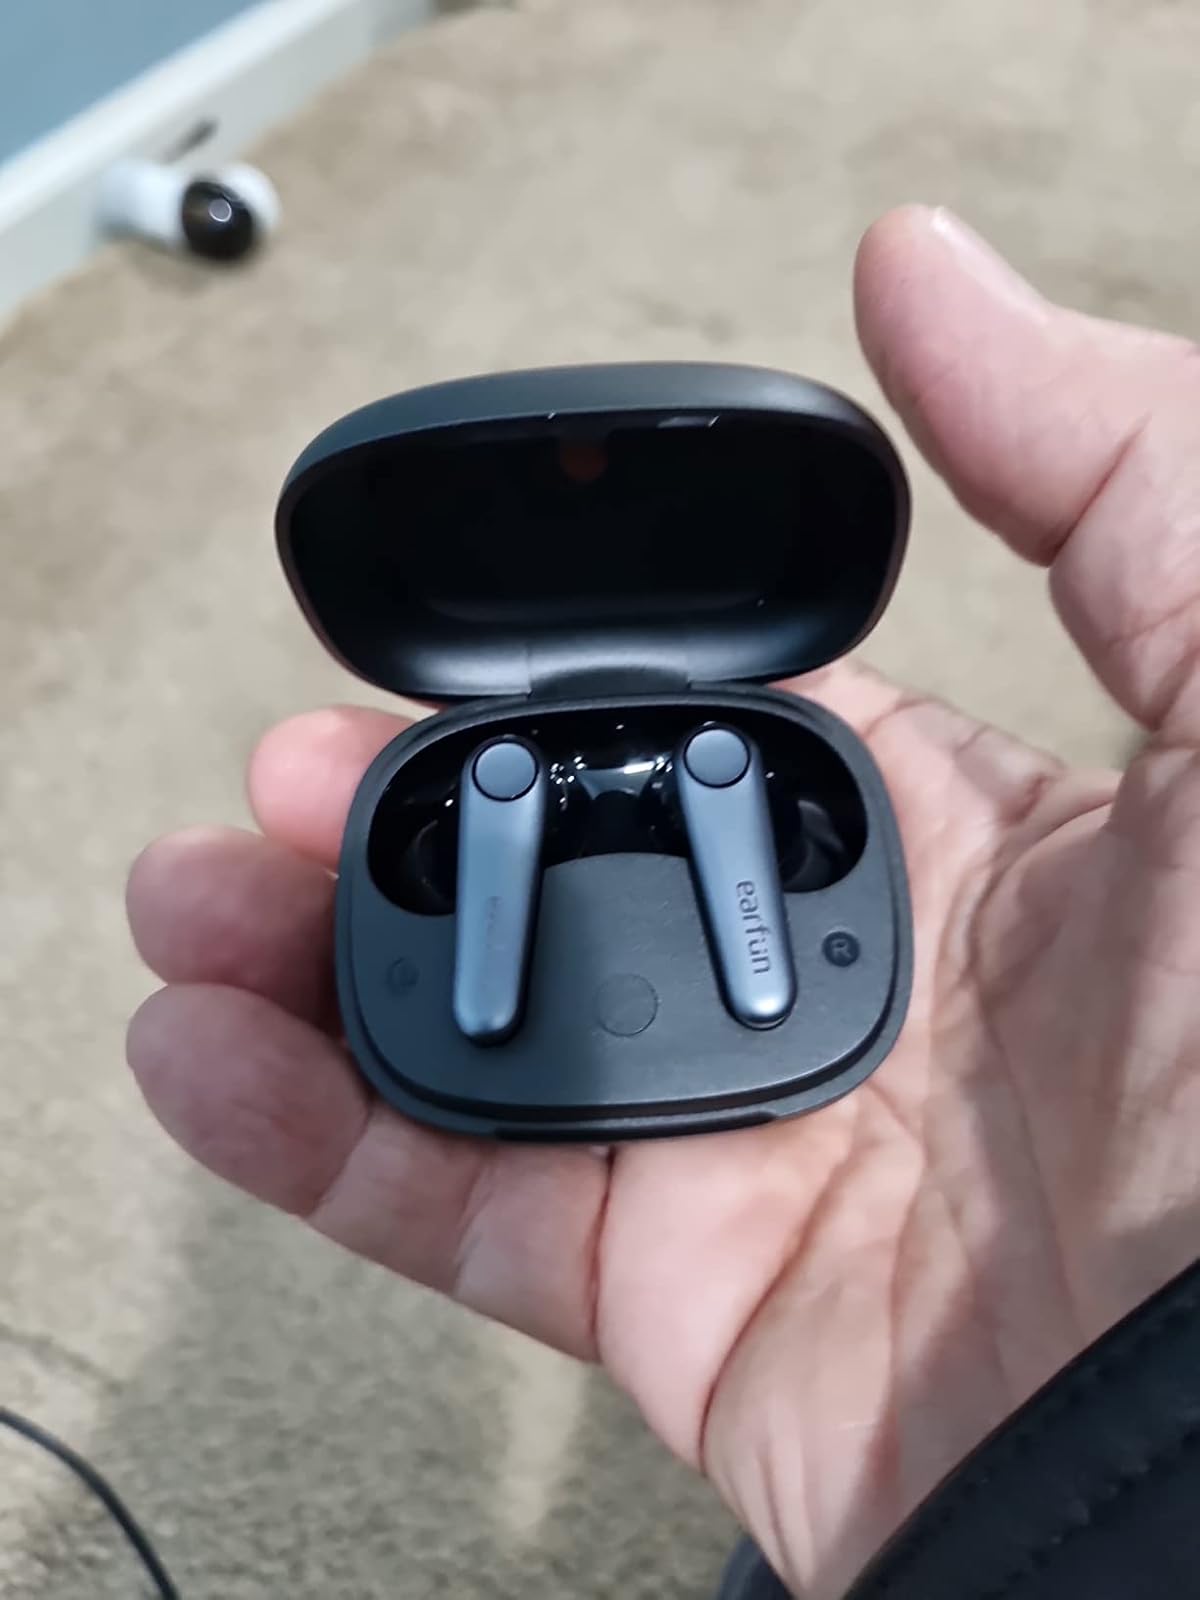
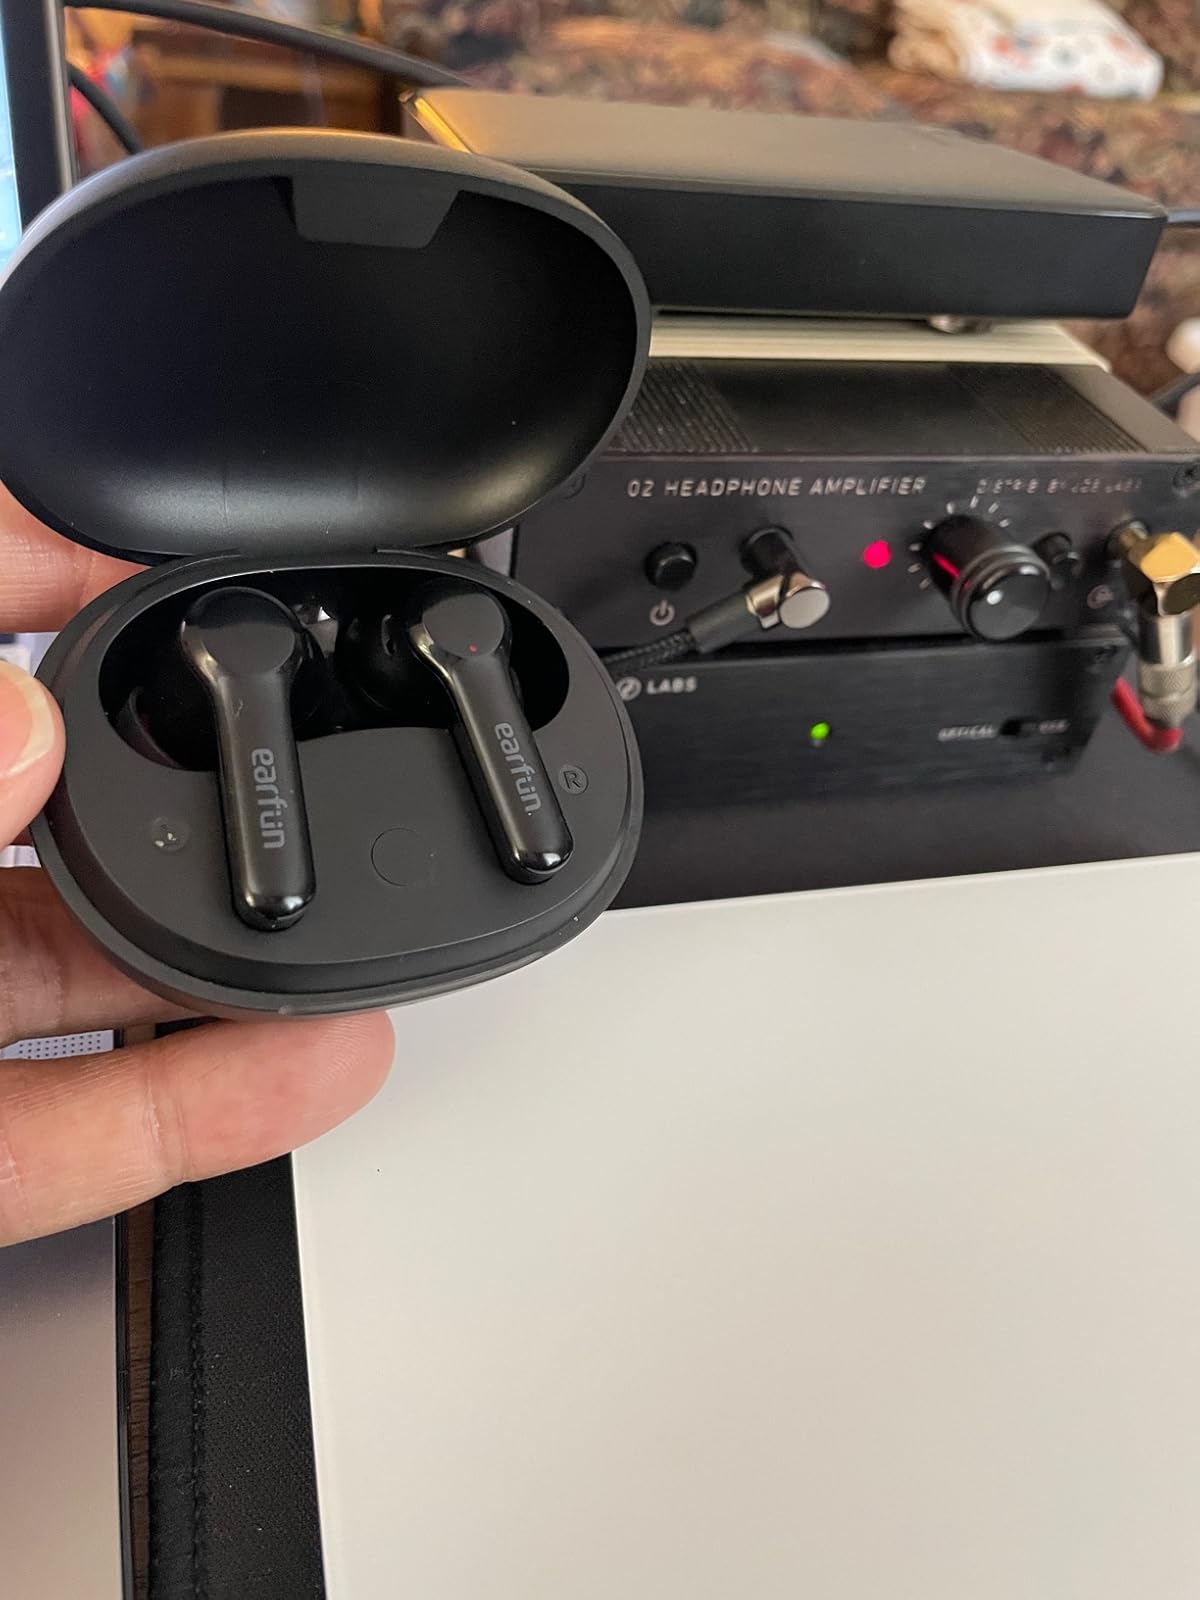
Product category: earbuds
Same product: no